Washington State Route 8

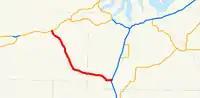
A map showing SR 8 in 1964, when the highway went from Elma to Grand Mound.

Later in 1967, US 12 was extended from Lewiston, Idaho westward to Aberdeen. It was approved on June 20, 1967, and it replaced the route of US 410, therefore making the highway obsolete. Since US 12 used the all-weather White Pass and SR 8 from Elma to Grand Mound, and US 410 used Chinook Pass, which was closed during the winter, US 12 bypassed US 410 and what is now SR 8. Signs were changed in late December 1967, and the bypassed segments of US 410 became a new SR 8.